Sundering of the Elves

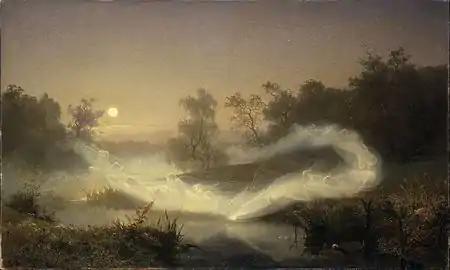
Elves were associated with light and darkness in Norse mythology. 1866 painting "Elfplay" by August Malmström

The Vanyar, the Noldor, and those of the Teleri who reached Valinor are called the Calaquendi ("Elves of Light") because they saw the light of the Two Trees of Valinor. In Quenya, the language of the Noldor in Valinor, all other Elves were called the Moriquendi ("Elves of Darkness") in recognition of the fact that they did not see (and did not desire) the Light of Valinor, but later the Sindar were counted among neither of these groups. Instead, "Moriquendi" was used for all other Elves except Noldor, Vanyar, Falmari, and Sindar. The Sundering allowed Tolkien to explain the existence of Norse mythology's "Dökkálfar" and "Ljósálfar", Dark and Light Elves. The Dark Elves, who lived underground in "Svartalfheim" ("Black Elfhome"), are rehabilitated by Tolkien as his Moriquendi. The Light Elves lived in "Alfheim" ("Elfhome") and correspond to his Calaquendi.